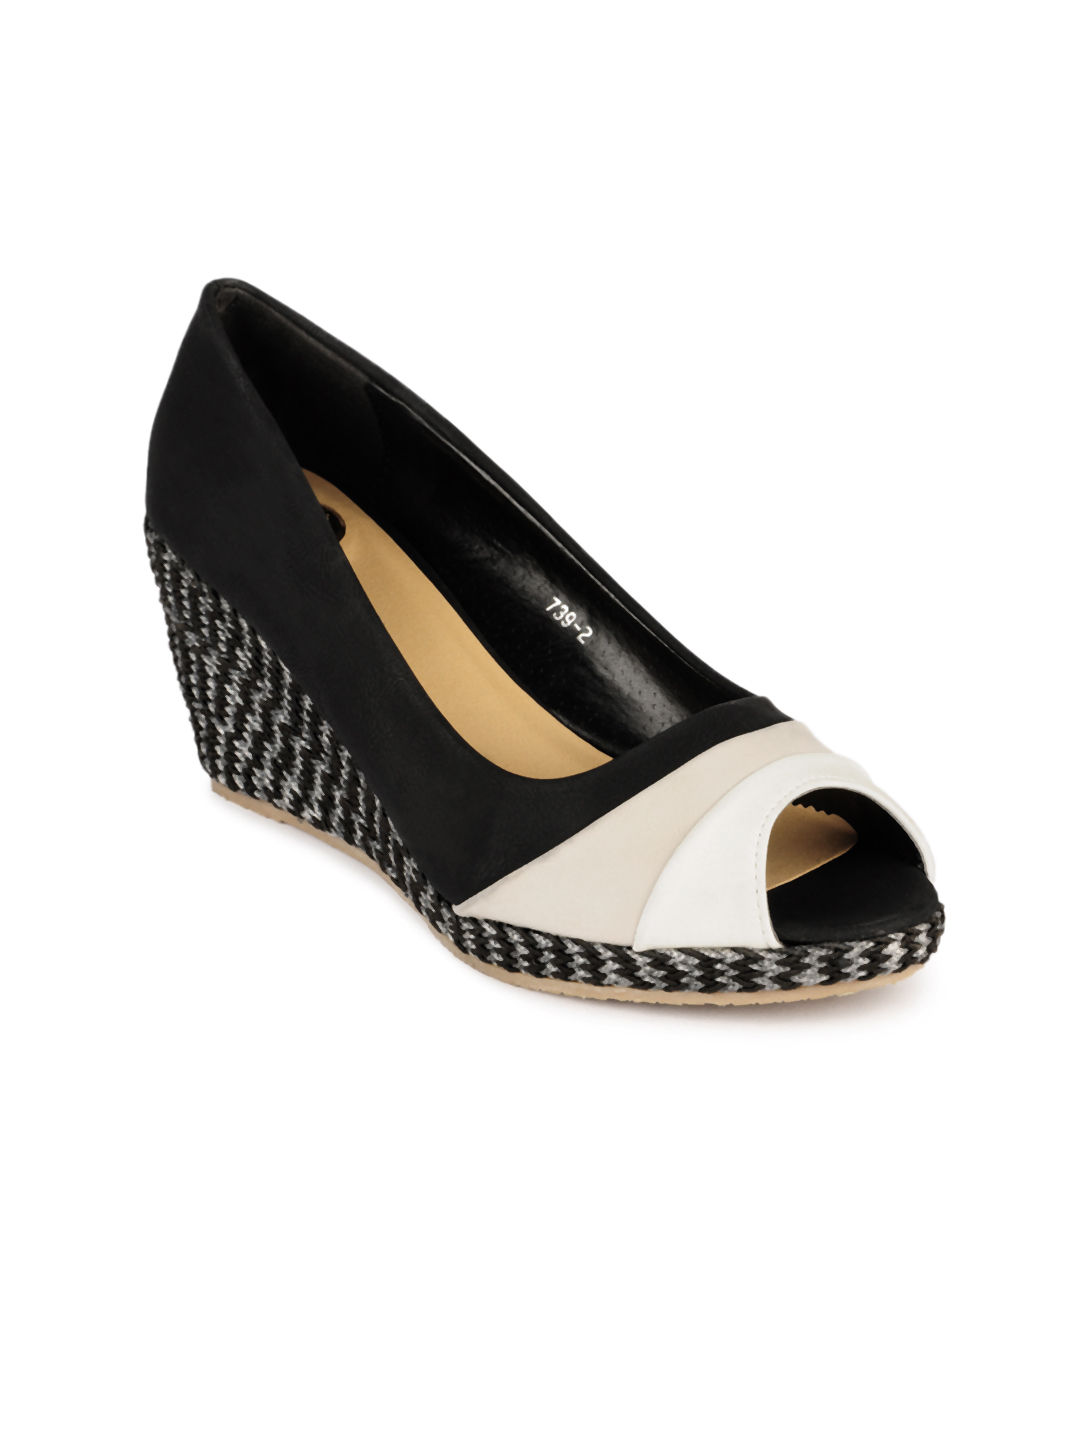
Cobblerz Women Black Shoes
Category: Footwear / Shoes / Casual Shoes
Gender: Women
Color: Black
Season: Summer 2016
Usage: Casual